Center for the Study of Los Angeles

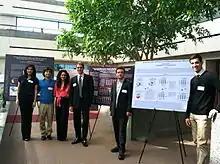
StudyLA undergraduate student researchers participate in the 2012 Undergraduate Research Symposium at LMU

The Undergraduate Research Symposium invites undergraduate students formally to present displays of faculty-mentored research and other creative activity in all academic areas. The Center's undergraduate student researchers are encouraged to participate in the Undergraduate Research Symposium and receive extensive faculty mentorship and staff support with their project and presentation. Recent projects have featured research pertaining to Los Angeles redistricting and CSLA's Los Angeles Riots Anniversary surveys and exit polls.